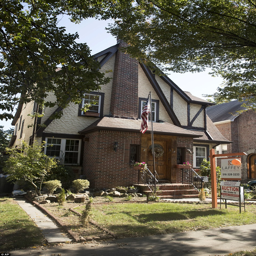
person slept here : the auction of childhood home was set to take place on wednesday afternoon